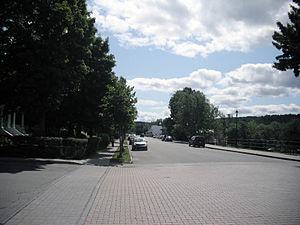
Vue sur la rue Notre-Dame Sud, dans la section sud de la partie urbaine de Ville-Marie, au Témiscamingue, au Québec.
Ville-Marie est une ville du Québec située en Abitibi-Témiscamingue. Elle est la municipalité la plus peuplée du Témiscamingue.